Estanislao Medina Huesca

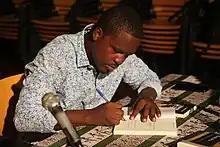
Medina in 2022

Estanislao Medina Huesca (born 1990) is an Equatorial Guinean writer. He was born in Malabo, and studied in Malabo, Segovia and Madrid. Medina has written several books, including "Barlock: Los hijos del gran búho", "El albino Micó" and "Suspéh: Memorias de un expandillero". In 2021, he was named by "Granta" magazine as one of the twenty-five best young writers under the age of thirty-five (35) in the Spanish language. He was part of a delegation of 14 representatives of "African Literature" at the 18th Fliven event. He has also been awarded with the "AEGLE Miguel de Cervantes Literary Prize".